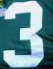
Number: 3